Newcomb House (Pasadena, California)

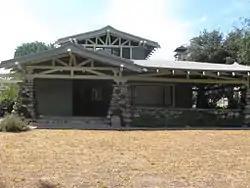

The Newcomb House is a historic bungalow located at 675-677 N. El Molino Ave. in Pasadena, California, United States. The house was built in 1914 for Dr. R. H. Newcomb. The house is an example of an airplane bungalow, an uncommon style of bungalow named for its resemblance to a biplane. The broad first-floor roof is designed to resemble a wing when viewed from the small second floor, and the strut and fretwork on the porch gable is similar to that of an airplane. The American Craftsman style was also used in the house's detailed woodwork. The house is one of the later houses built in its neighborhood, an area containing many bungalow designs, and is therefore part of a historic local progression of bungalow designs.